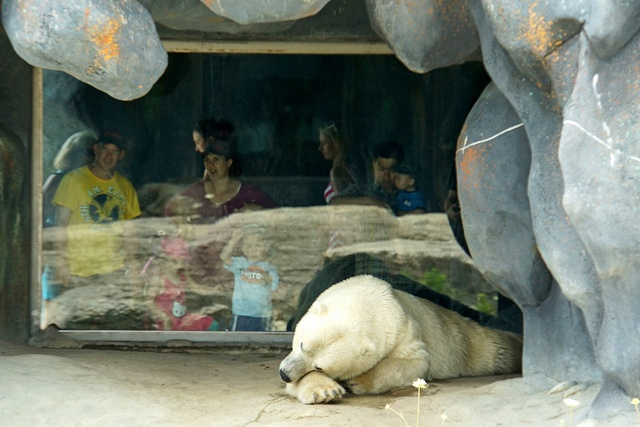
A white bear laying next to a large stone wall.
The polar bear is sleeping while zoo patrons look at him.
a group of people are looking at a sleeping bear
A big white polar bear sleeps in front of many people.
People observe a polar bear enclosure from behind glass.